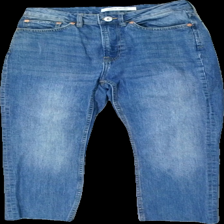
View: front
Type: Jeans
Category: Ladies
Brand: Lager 157
Colors: Blue, Grey
Material: 100% bomull
Pattern: Logo print
Cut: Tight
Size: M
Season: All
Price range: 100-150
Recommended usage: Reuse
Description: raka jeans med silvriga knappar